Rattlesnake Gutter

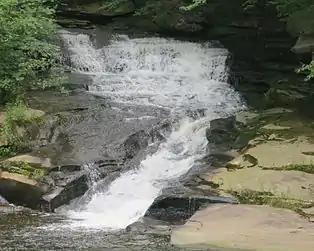
Saw Mill River Falls are located along Rattlesnake Gutter Road just south of the Leverett COOP

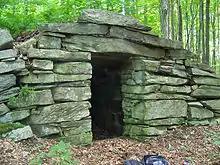
Stone chamber at Rattlesnake Gutter Rd.

Rattlesnake Gutter is a scenic boulder filled chasm, 3/4 mile long and 1/8 mile wide, located in Leverett, Massachusetts. The origins of the gutter are uncertain, but theories include: